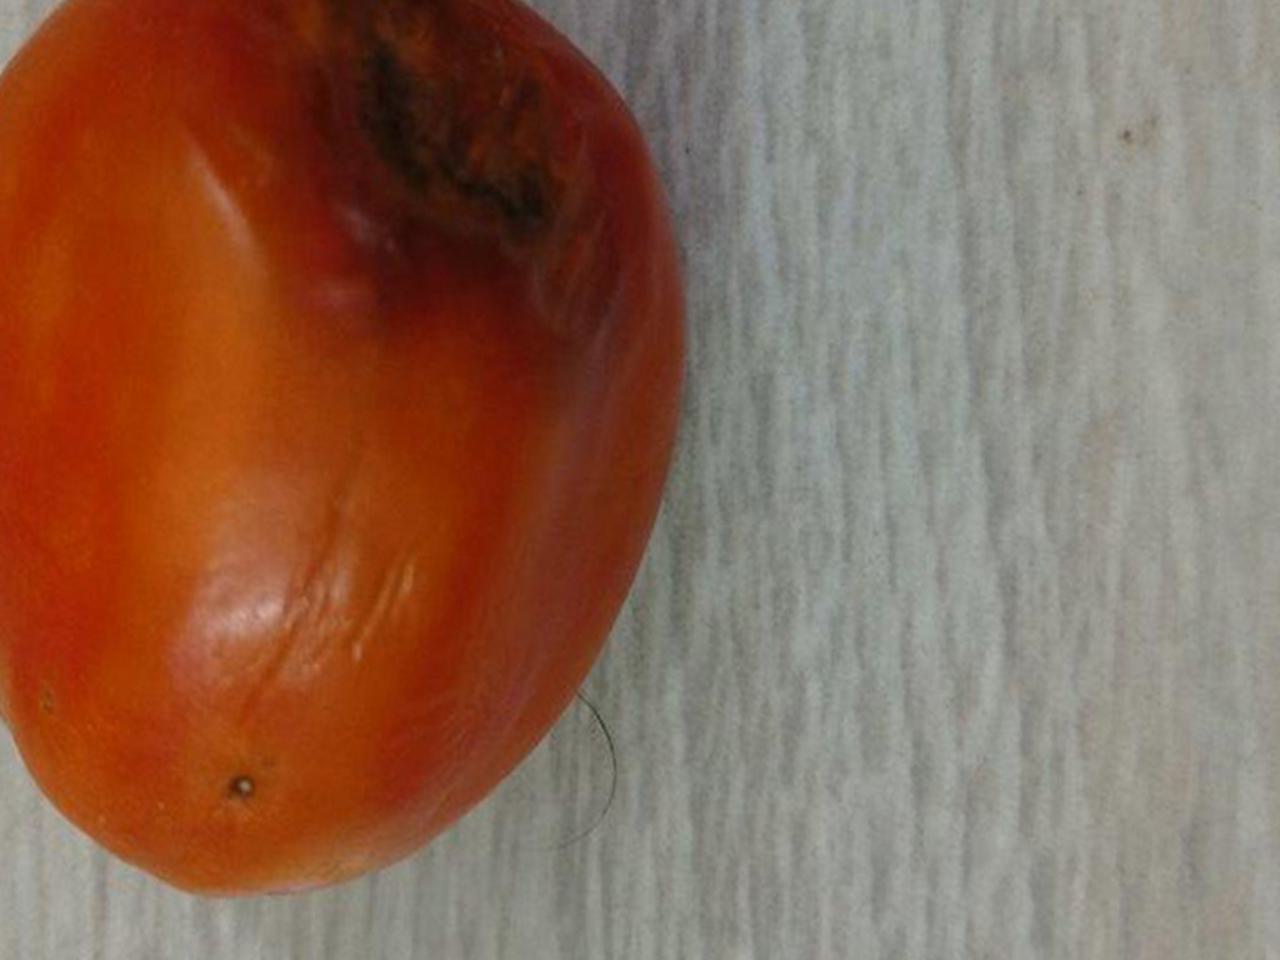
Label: Rotten